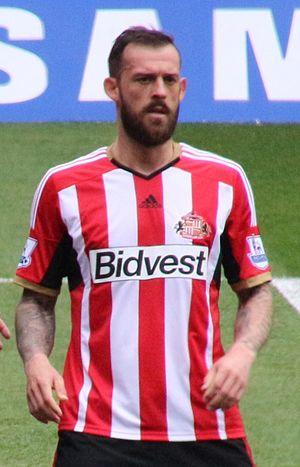
Le footballeur écossais Steven Fletcher avec Sunderland en mai 2015.
La saison 2015-2016 de l'Olympique de Marseille est la soixante-sixième saison du club provençal en première division du Championnat de France, la vingtième consécutive au sein de l'élite du football français.